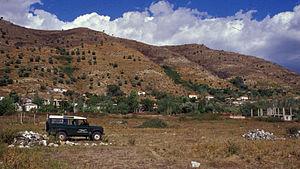
Finiq est une municipalité d'Albanie, appartenant à la préfecture de Vlorë. Sa population était de 11 862 habitants en 2011.